Luo Yi

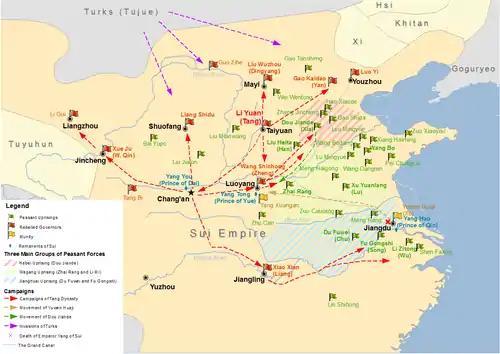
Map showing major uprisings and rebellions in the last years of the Sui dynasty. Luo Yi controls the Youzhou region which is close to modern Beijing.

In spring 618, Emperor Yang, while at Jiangdu (in modern Yangzhou, Jiangsu), was killed in a coup led by the general Yuwen Huaji, who declared Emperor Yang's nephew Yang Hao emperor. Yuwen sent messengers to Luo Yi, trying to persuade him to submit. Luo responded, "I am still a Sui subject." He executed Yuwen's messengers and declared a mourning period for Emperor Yang—albeit only for three days, not for the Confucian traditional three years or the shortened 36-day period as modified by Emperor Wen of Han. Subsequently, the rebel leaders Dou Jiande the Prince of Xia and Gao Kaidao both sent messengers to try to get him to submit, but Luo, viewing Dou and Gao as bandits, refused. Rather, hearing that the Sui general Li Yuan had taken the throne at Chang'an and established the Tang dynasty (as its Emperor Gaozu), Luo decided to submit to him, through the Tang general Zhang Daoyuan. Around the new year 619, Emperor Gaozu commissioned Luo as the commandant at Youzhou. He subsequently repelled an attack from Dou.